John I, Margrave of Brandenburg

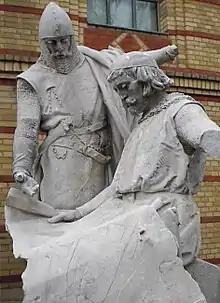
John I (sitting) and Otto III studying the (alleged) city charter of Berlin and Cölln (now in the Spandau Citadel)

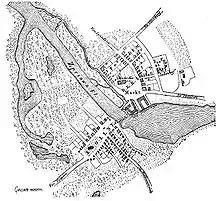
Berlin and Cölln around 1230

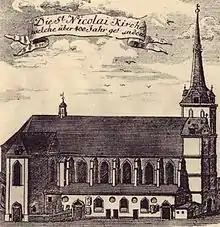
St. Nicholas Church in Berlin, founded around 1220/1230, picture from 1740

According to the current state of research, no evidence has been found that a Slavic settlement existed in the area around the twin towns of Berlin and Cölln. The ford across the largely swampy Berlin Glacial Valley gained importance during the Slavic-German transition period, when John I and Otto III settled the sparsely populated plateaus of Teltow and Barnim with local Slavs and German immigrants.